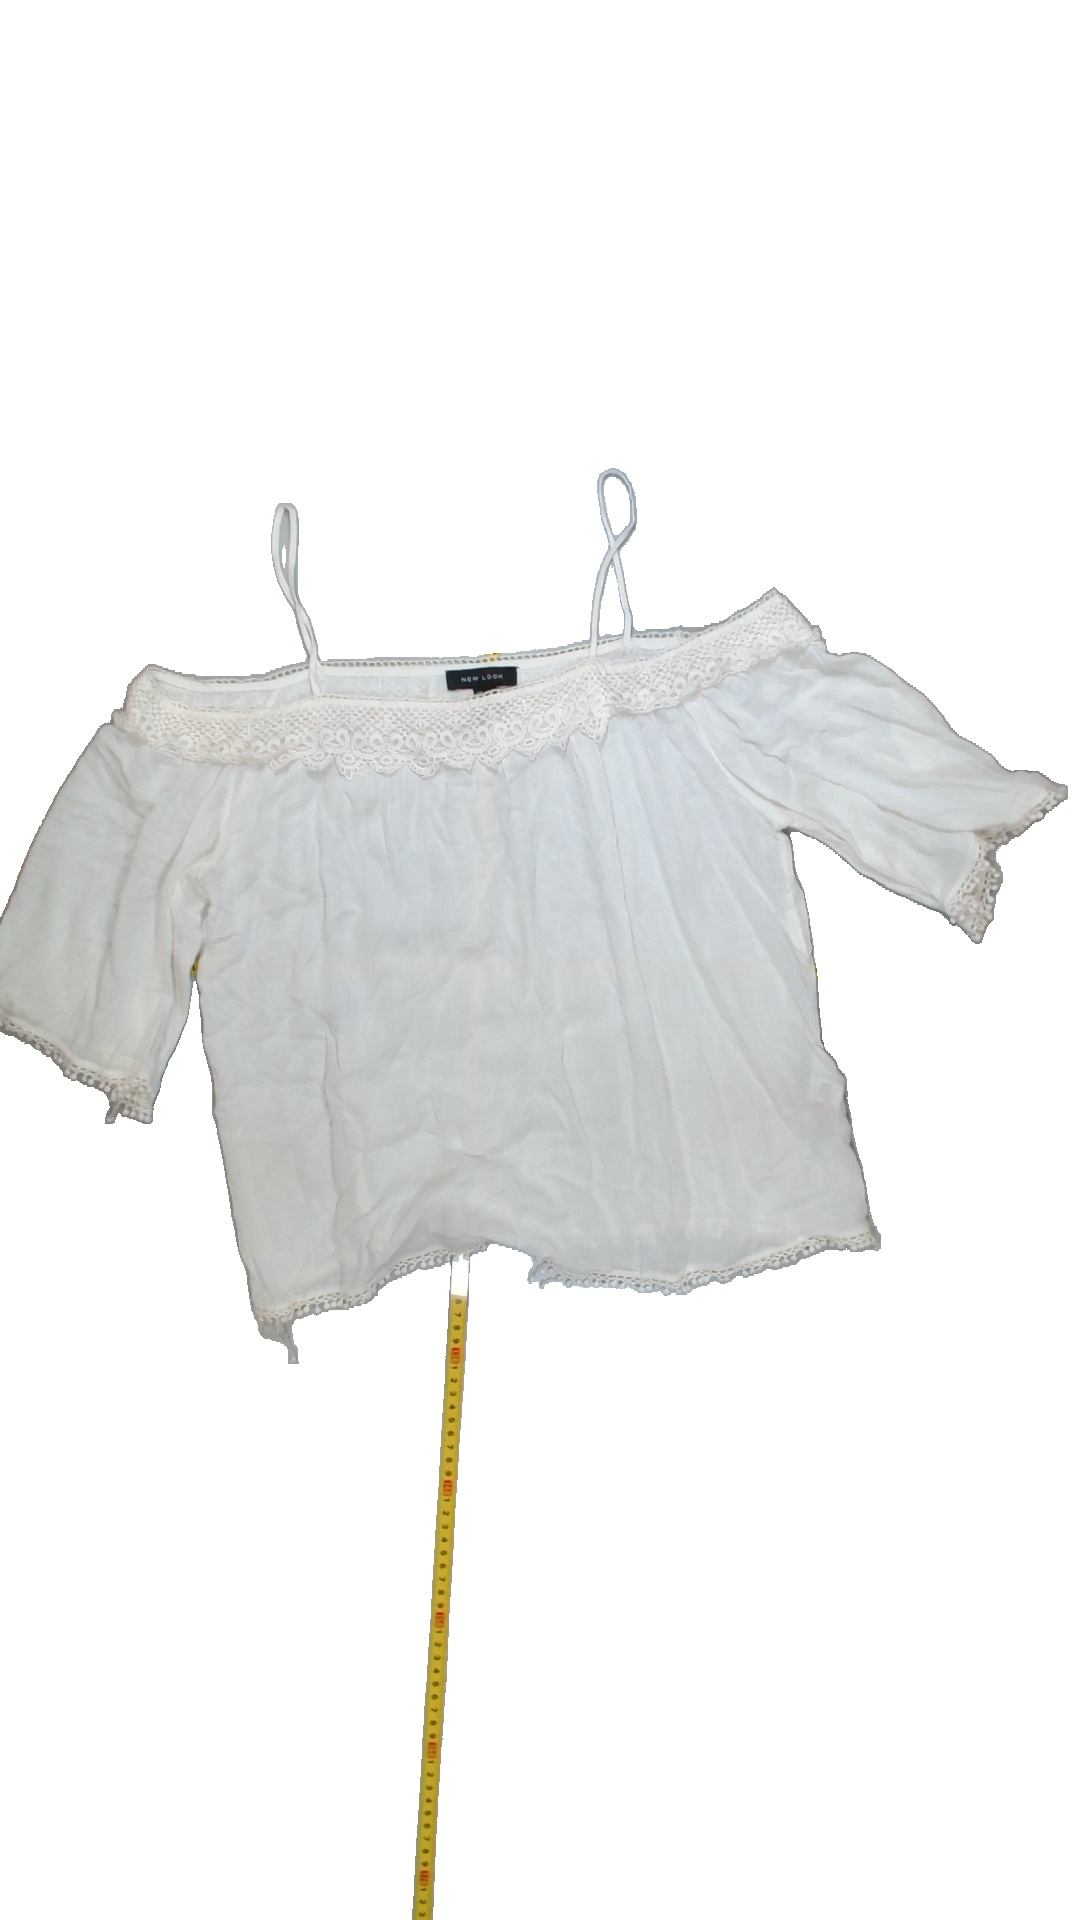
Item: Blouse (Ladies)
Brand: New Look
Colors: White
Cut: Regular
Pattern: Lace
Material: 100% Cotton
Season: Summer
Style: No trend
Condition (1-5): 4
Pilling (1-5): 5
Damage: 5
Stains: Yes
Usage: Repair
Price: <50